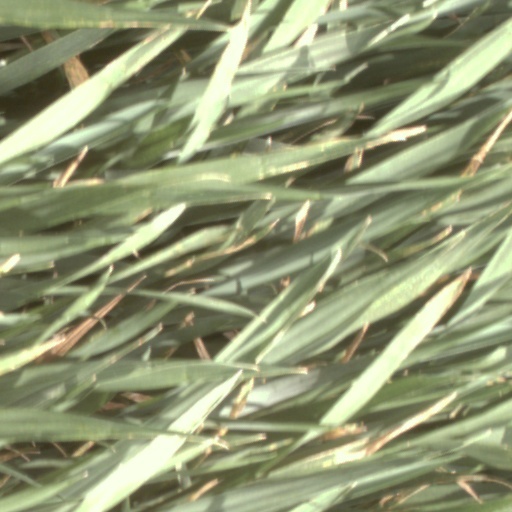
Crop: wheat